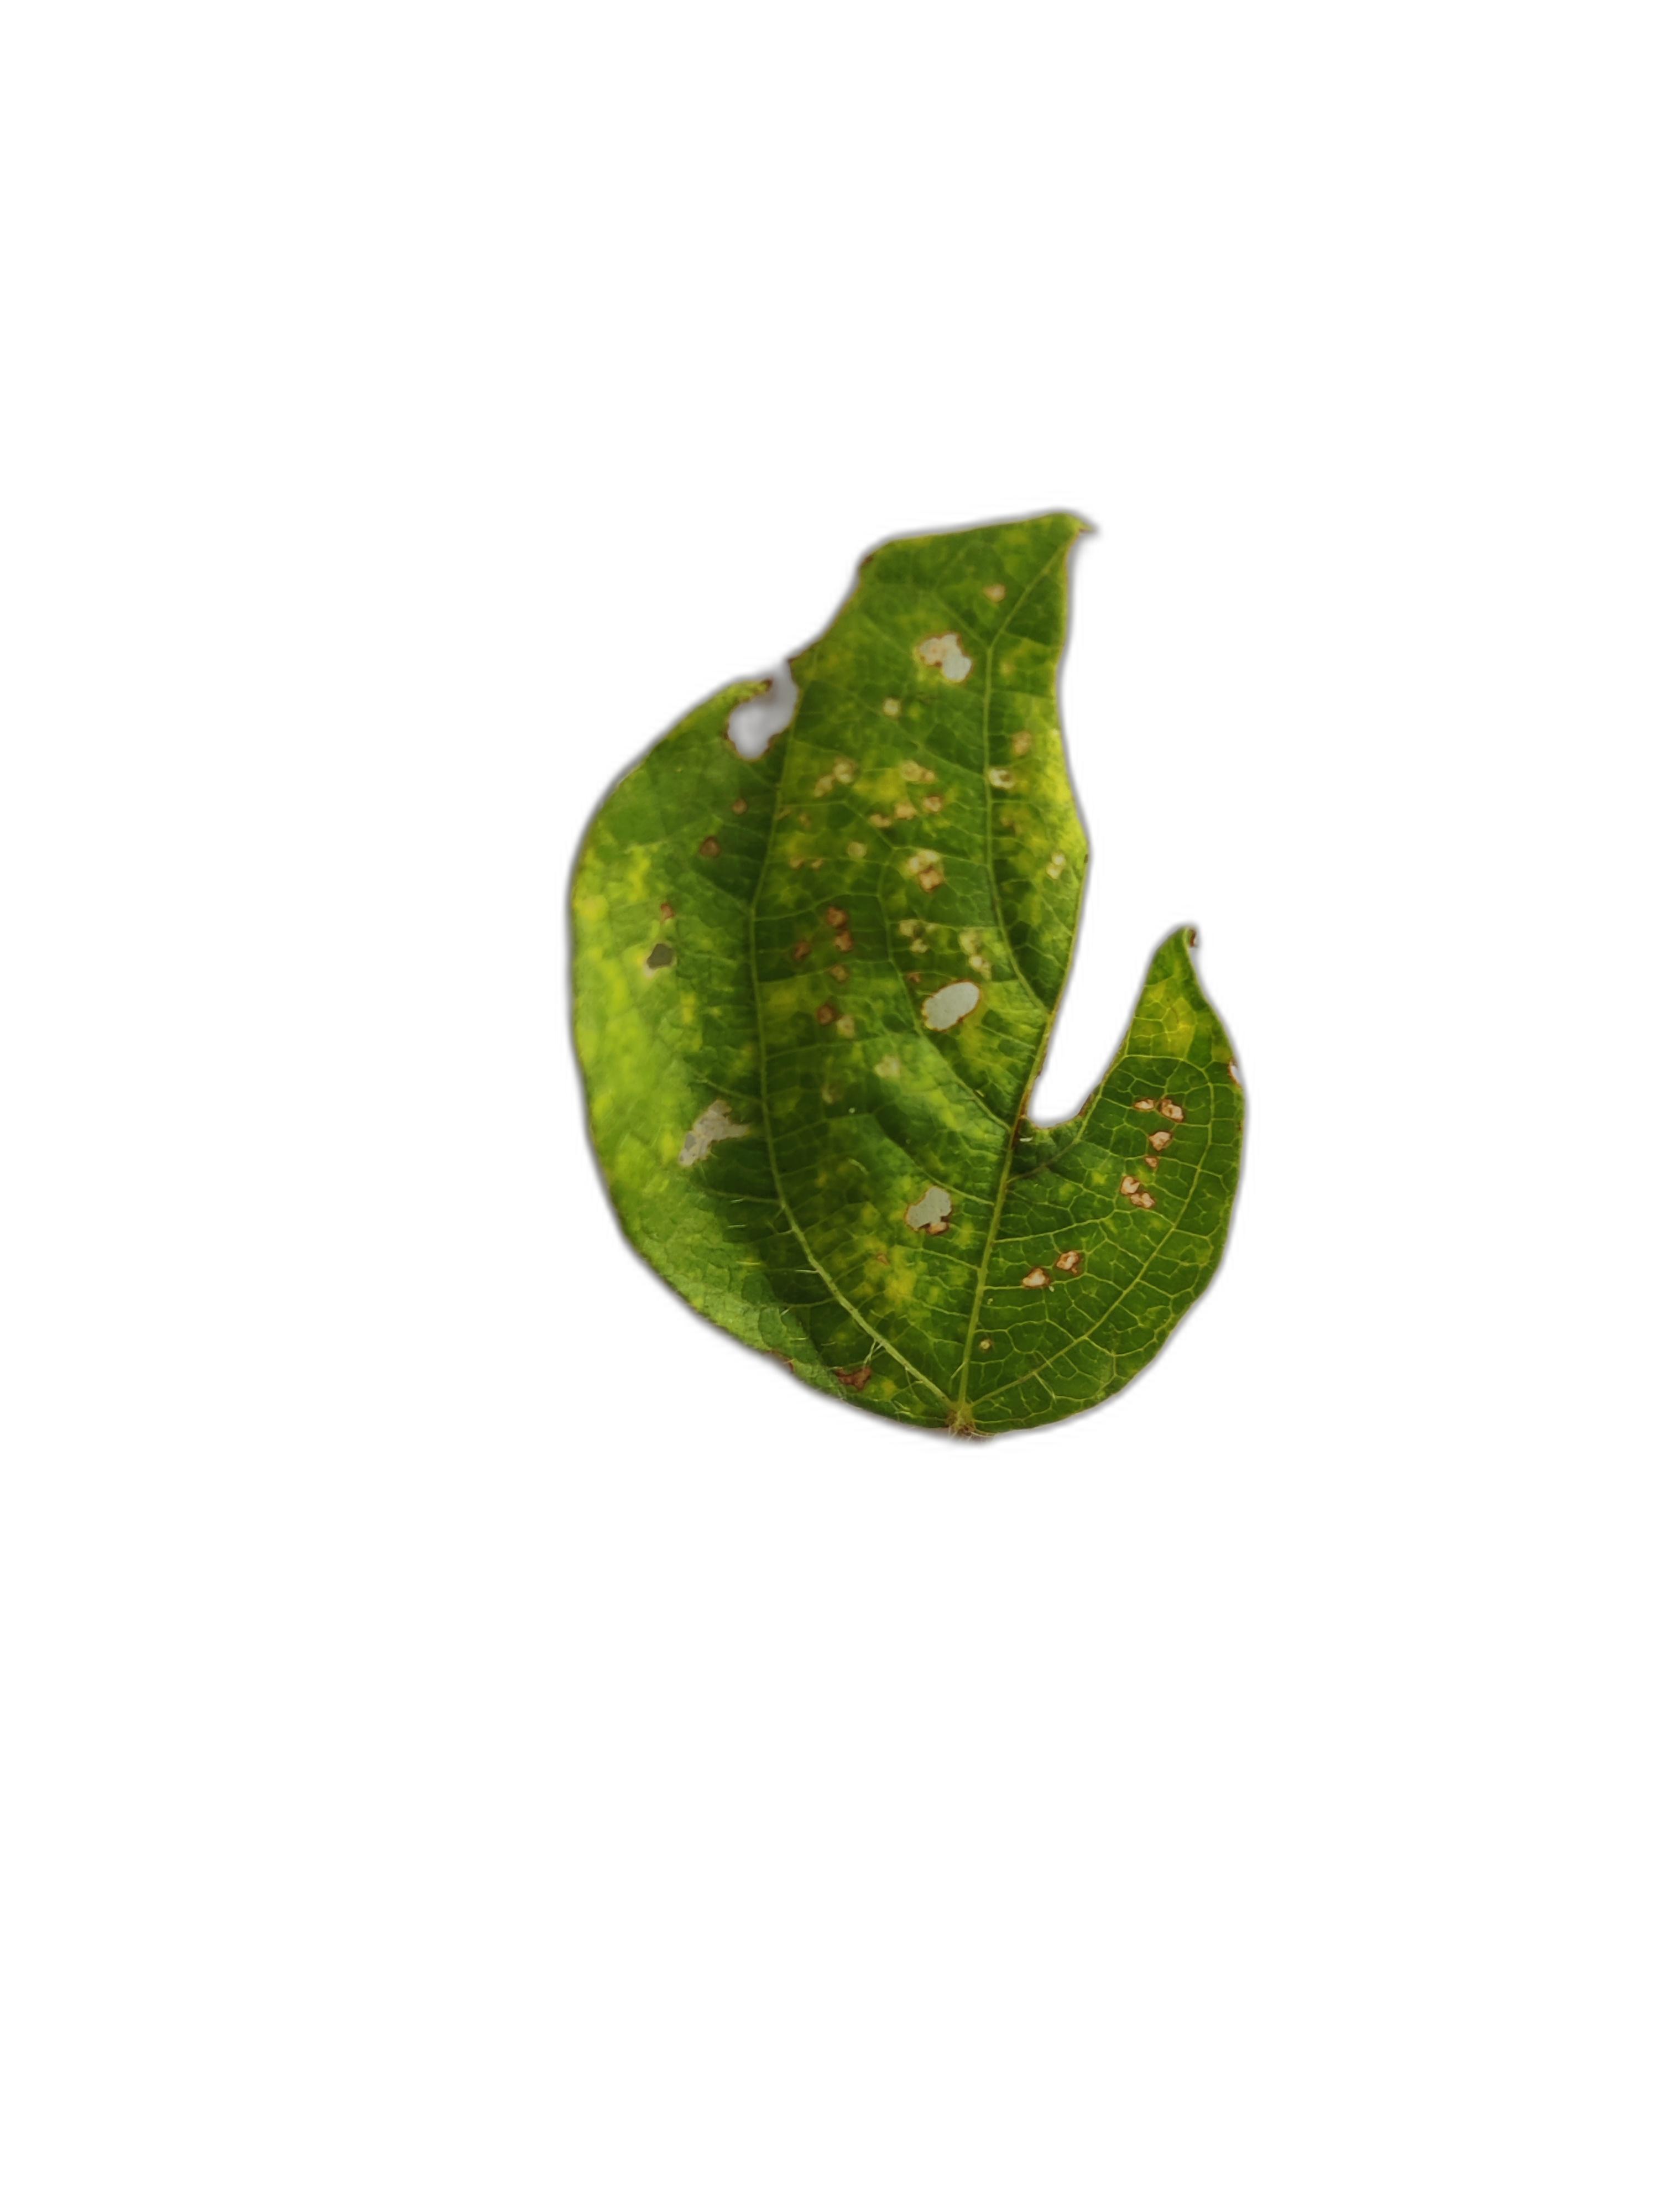
Label: Yellow Mosaic